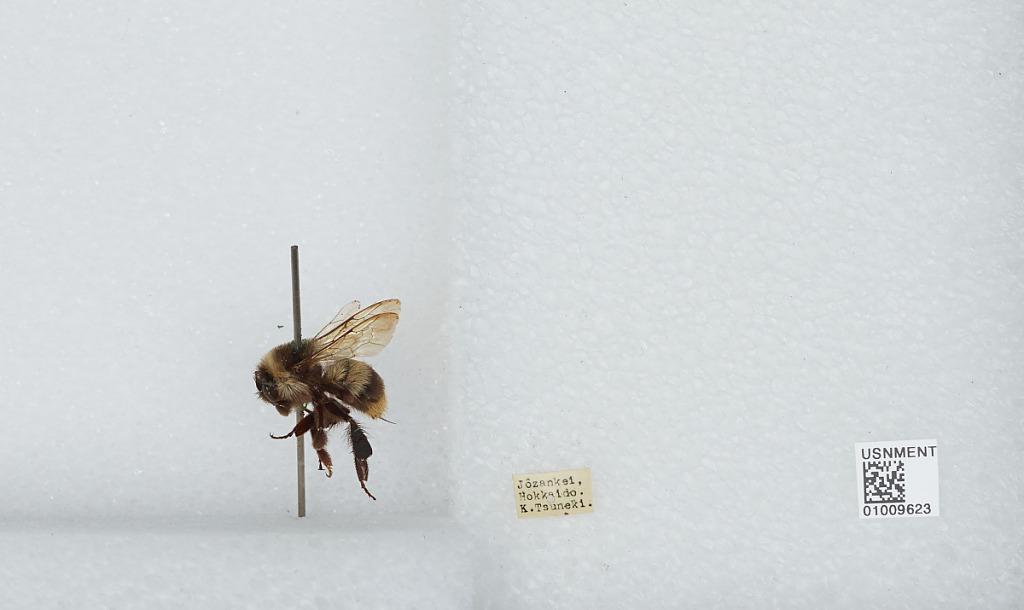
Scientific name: Bombus (Bombus) ignitus Smith
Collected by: K. Tsuneki
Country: Japan
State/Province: Hokkaid?
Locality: J?zankei